Grand Staircase (White House)

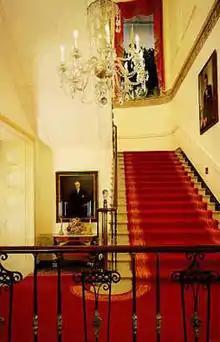
The Grand Staircase looking north seen from the Cross Hall during the administration of Bill Clinton.

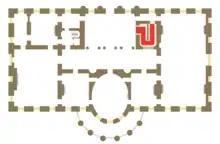
White House State Floor showing the location of the Grand Staircase.

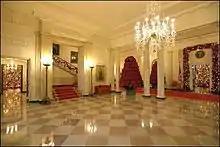
White House Entrance Hall at Christmastime during George W. Bush’s administration with the Grand Staircase on the left.

The Grand Staircase is the chief stairway connecting the State Floor and the Second Floor of the White House, the official home of the president of the United States. The stairway is primarily used for a ceremony called the Presidential Entrance March. The present Grand Staircase, the fourth staircase occupying the same general space, was completed in 1952 as a part of the Truman White House reconstruction. The Grand Staircase is entered on the State Floor from the Entrance Hall.